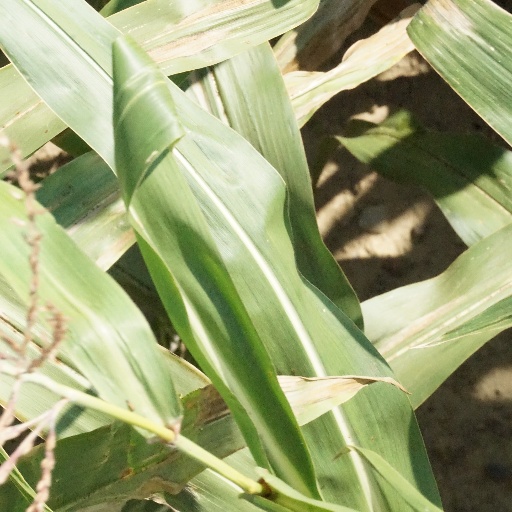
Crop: maize; corn